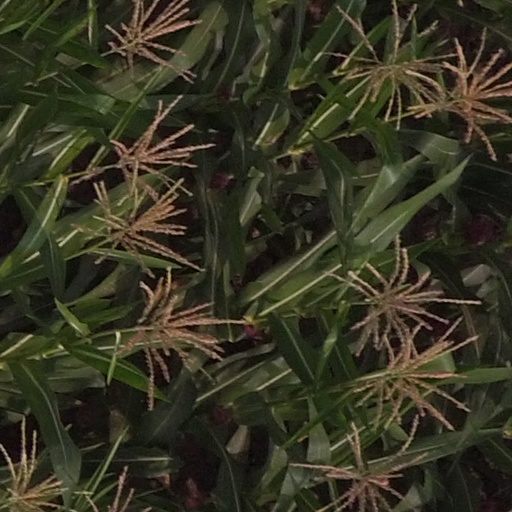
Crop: maize; corn